Shagya Arabian

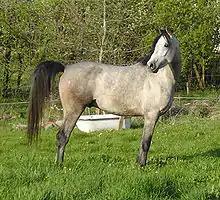
A young Shagya Arabian

The Shagya Arabian exhibits traits similar to the asil or purebred Arabian horse, with high carried tail, sound bone and excellent endurance. However, due to the small influx of non-Arabian breeding and the breeding goals of the Hungarian studs, Shagyas tend to be taller, less refined, and bigger-boned than purebred Arabians; the modern Shagya is usually at least 15 hands tall and commonly 16 hands, whereas the breed standard for the Arabian ranges from 14.1 to 15.1 hands, with some individuals over and under that height.